Ohio State Route 34

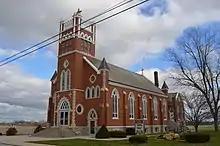
St. Joseph's Church in Blakeslee

SR 34 heads east from the Indiana state line towards Edon, as a two-lane highway passing through farmland with a few houses. The road enters Edon and passes through residential properties. In the center of the town is a four-way stop with SR 49. East of SR 49 the route leaves the town and crosses the Indiana Northeastern Railroad track. The highway has east passing through farmland with a few houses, before making a sharp curve south. The road heads due south towards Blakeslee. In Blakeslee the route passes under a Norfolk Southern Railroad track and the highway turns east-southeast towards Bryan. On the way to Bryan, the highway makes a few curves and crosses over the St. Joseph River, before entering Bryan.